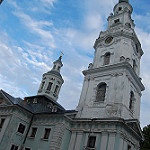
Scene: Outdoor